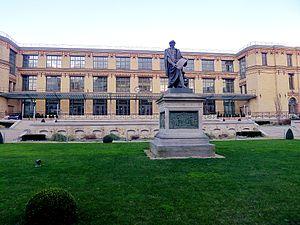
Rue de la Convention (n°27
En France, un ministère est une division de l'administration publique centrale chargé de mettre en œuvre la politique gouvernementale dans un domaine précis. Le ministre, membre du gouvernement qui dirige ce ministère, est nommé par le président de la République. Il est assisté par un cabinet et a autorité sur les administrations de l’État.